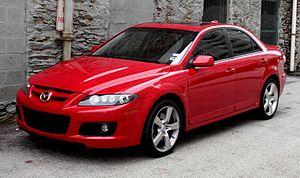
La Mazda 6, vendue au Japon sous le nom de Mazda Atenza, est une familiale du constructeur automobile japonais Mazda lancée en 2002. La Mazda 6 succède à la Mazda 626. Elle remplace les 626/Capella dont le nom remontait aux années 1970. Elle a marqué le renouveau de la marque notamment en design. Aujourd'hui, le duo Mazda 6/Atenza est vendu au Japon, en Europe, en Amérique du Nord, en Australie, en Chine, etc.